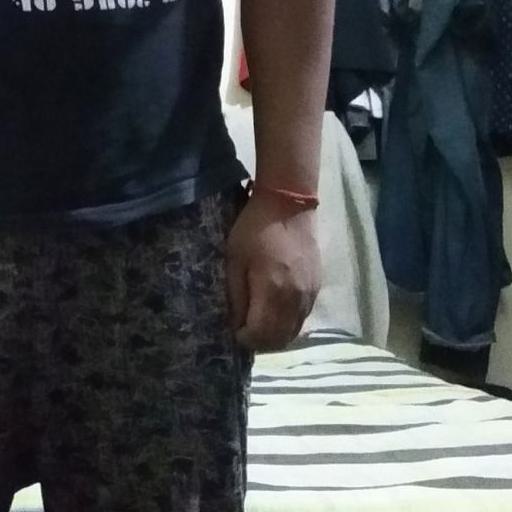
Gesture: no_gesture